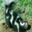
Label: skunk